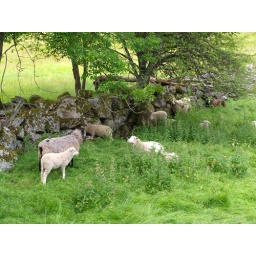
Now and then the sheeps grass just beside the house - and occasionally in our garden!